B-17 Gunner: Air War Over Germany

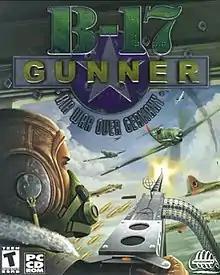

B-17 Gunner: Air War Over Germany is a 2001 video game from Infogrames. The game was endorsed by the 390th Bombardment Group, a veteran's group made up of members of one of the most decorated US squadrons from World War II.